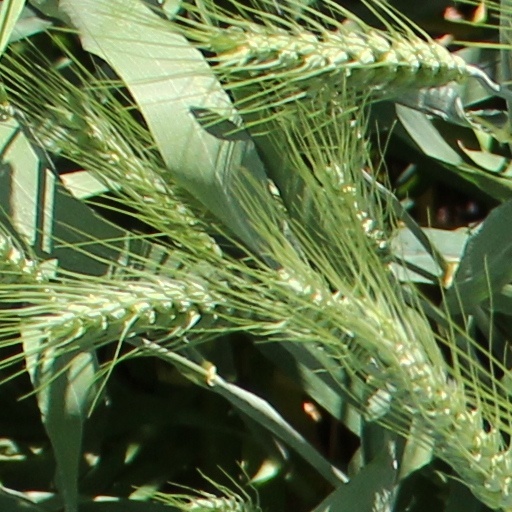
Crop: wheat